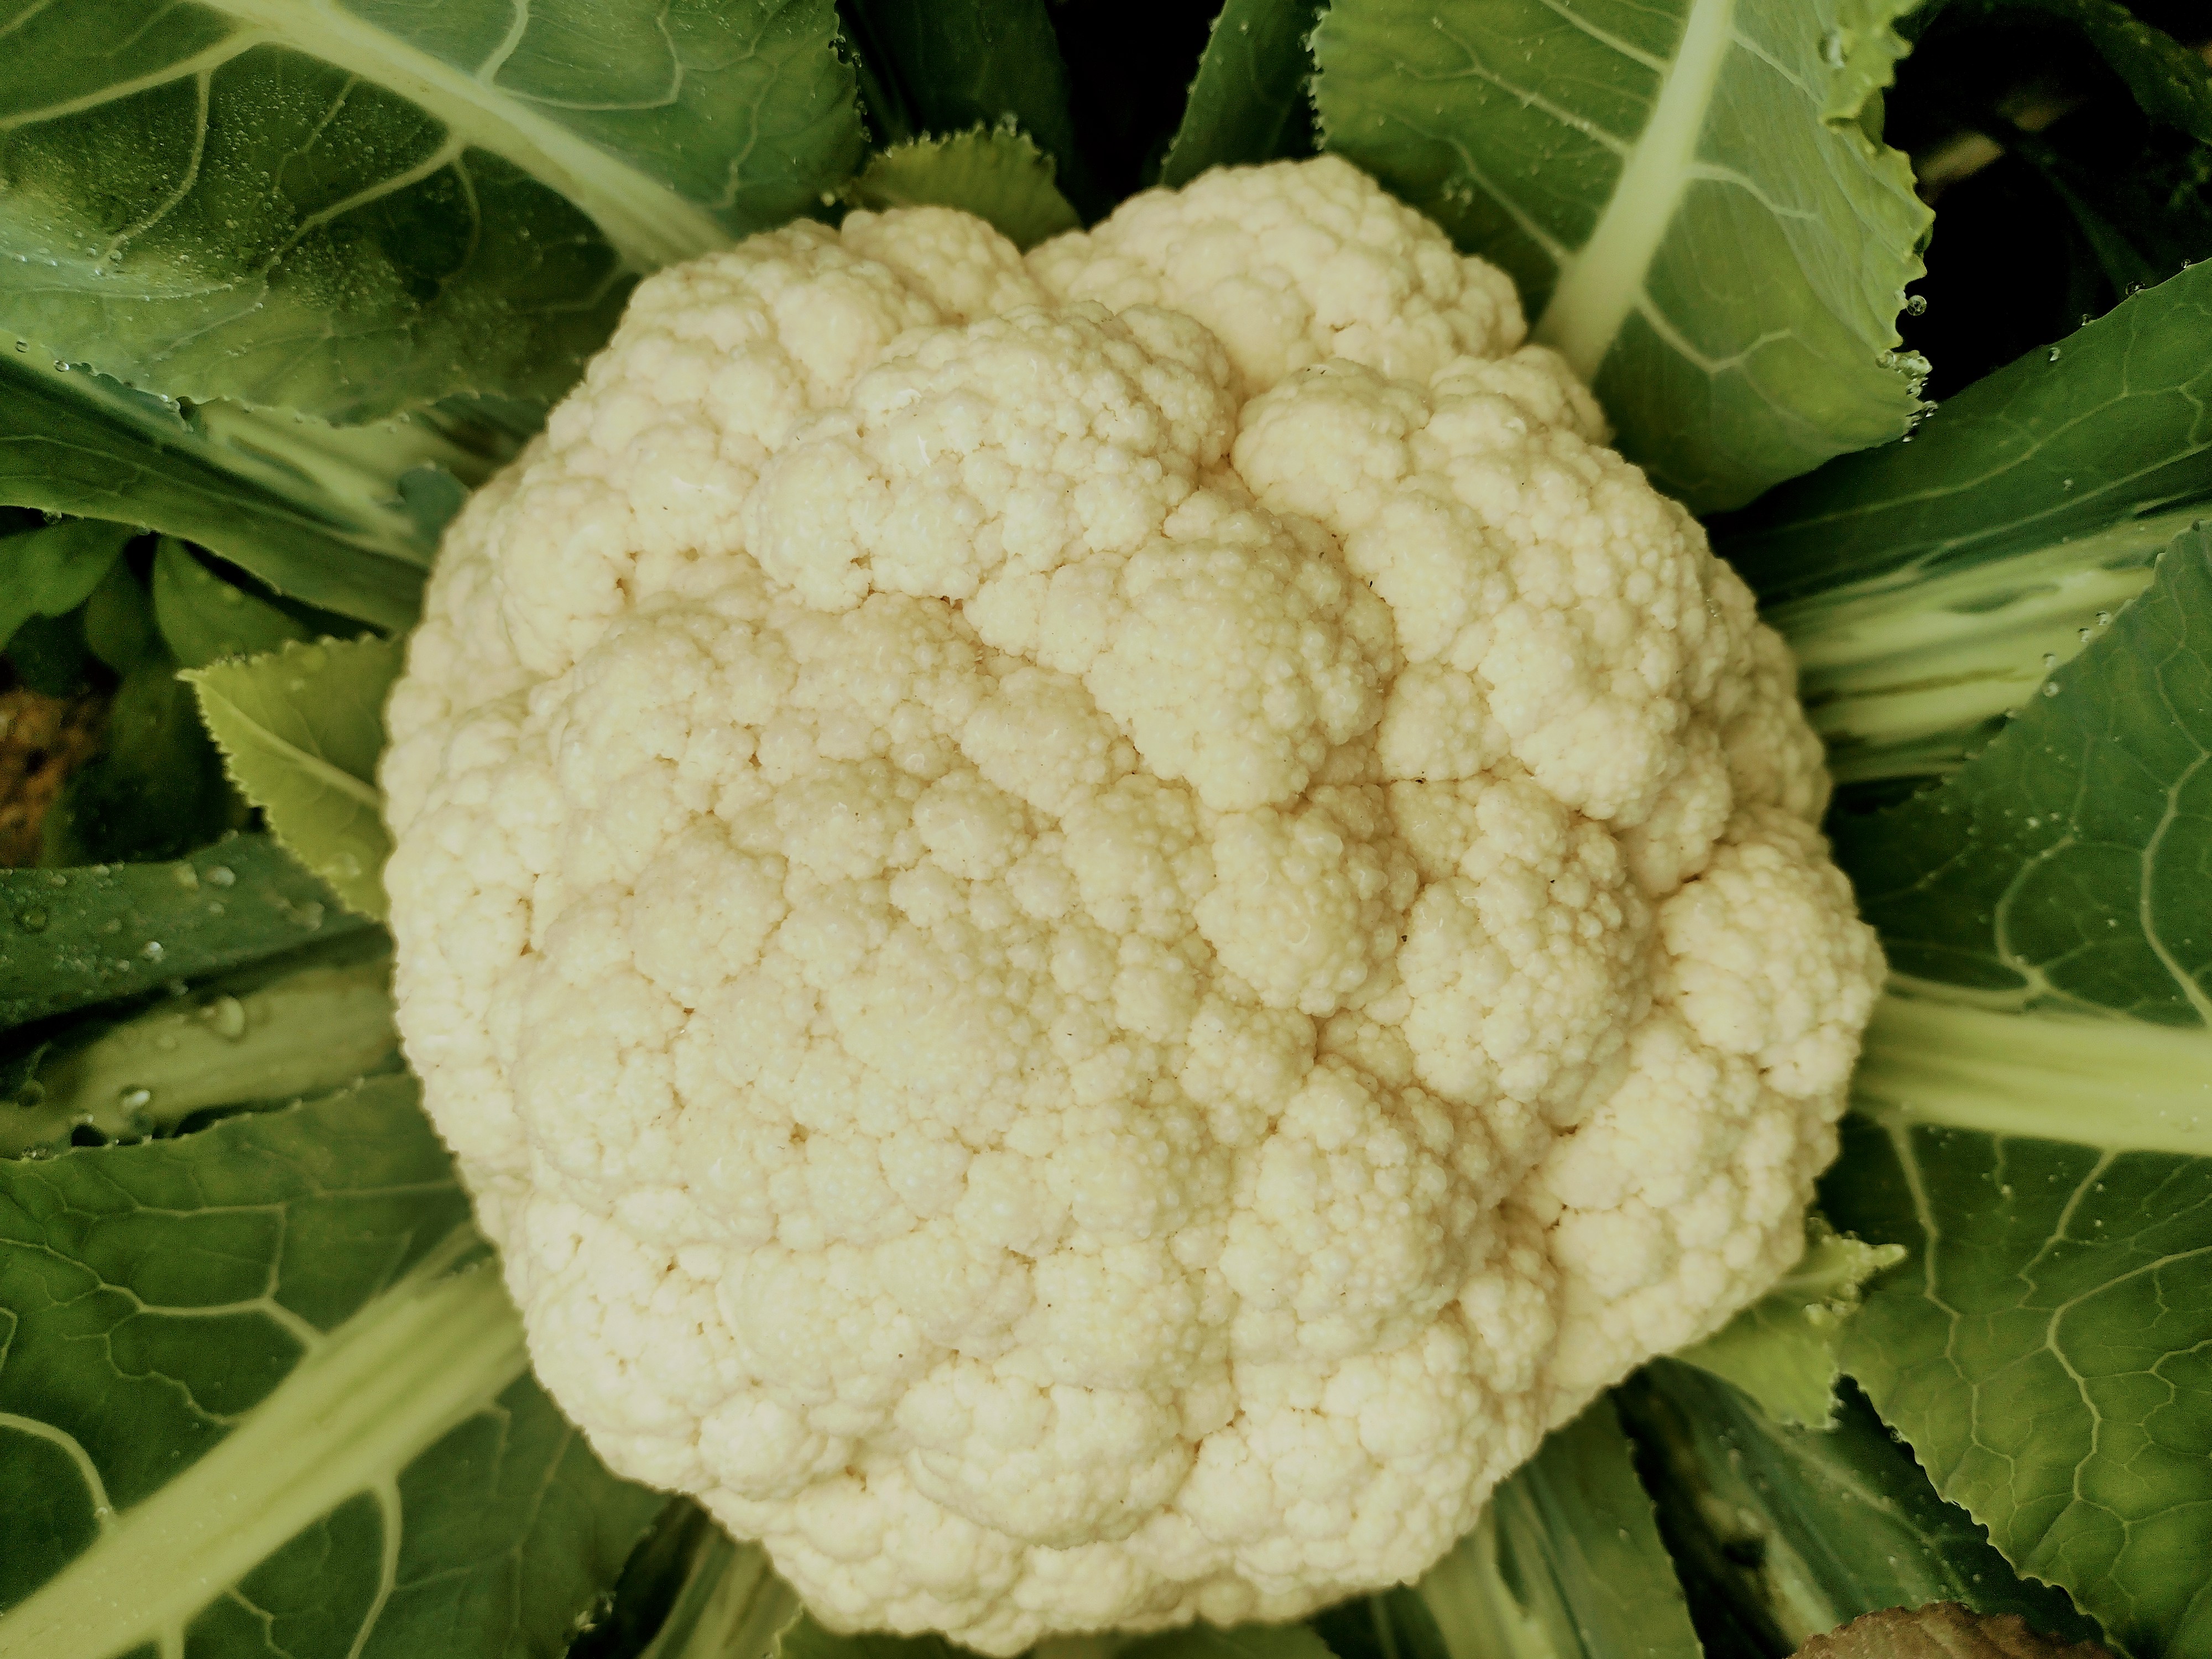
Label: No disease